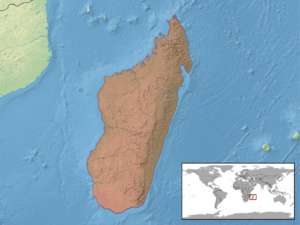
Furcifer oustaleti, le Caméléon d'Oustalet ou Caméléon géant de Madagascar est une espèce de sauriens de la famille des Chamaeleonidae.